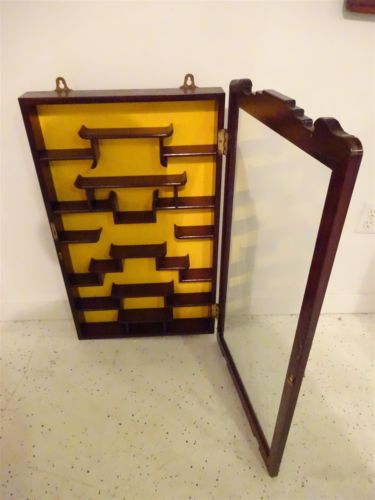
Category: cabinet